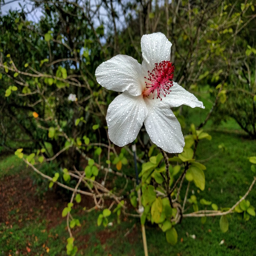
colorful hibiscus welcome you to the gardens .